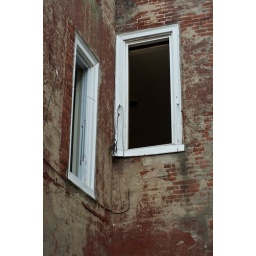
Gaping, empty windows in a row house being gutted for renovation down the street.